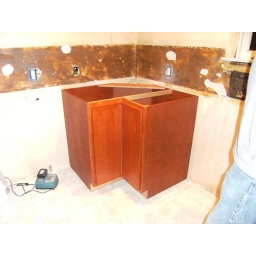
The corner base cabinet in place